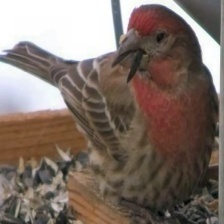
Species: HOUSE FINCH
Scientific name: HAEMORHOUS MEXICANUS
ImageNet parent category: house_finch